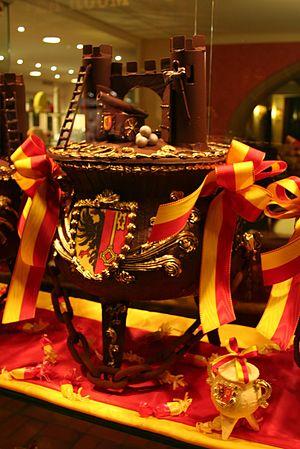
La cuisine suisse est, à l'image du pays, diversifiée par sa géographie et ses langues. Typiquement paysanne, robuste et faisant bon usage des ingrédients de saison, la gastronomie suisse est surtout connue à l'étranger pour ses repas traditionnels au fromage que sont la fondue et la raclette, mais aussi pour le chocolat.
L’Escalade est une fête célébrée chaque année le 12 décembre à Genève. Elle commémore la victoire de la république protestante sur les troupes du duc de Savoie Charles-Emmanuel Iᵉʳ à l'occasion de l'attaque lancée dans la nuit du 11 au 12 décembre 1602 selon le calendrier julien.